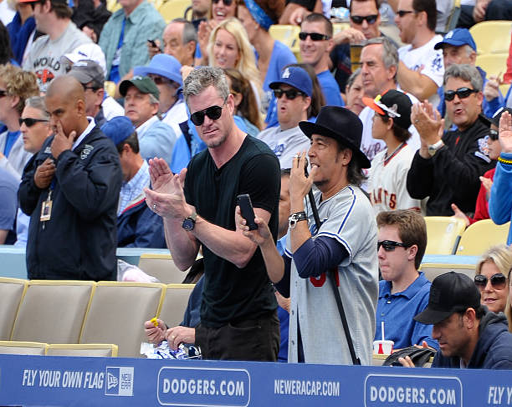
actor attends a baseball game .